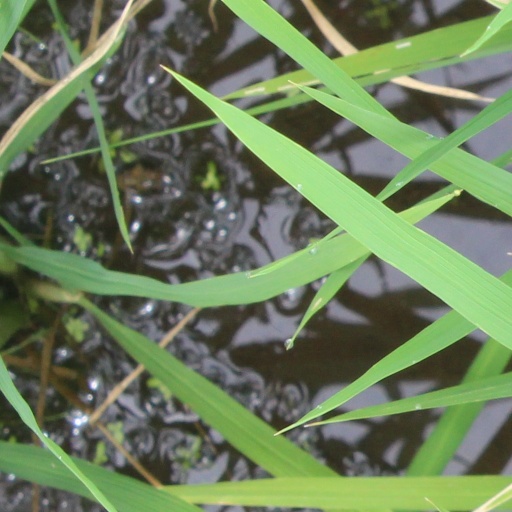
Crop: rice